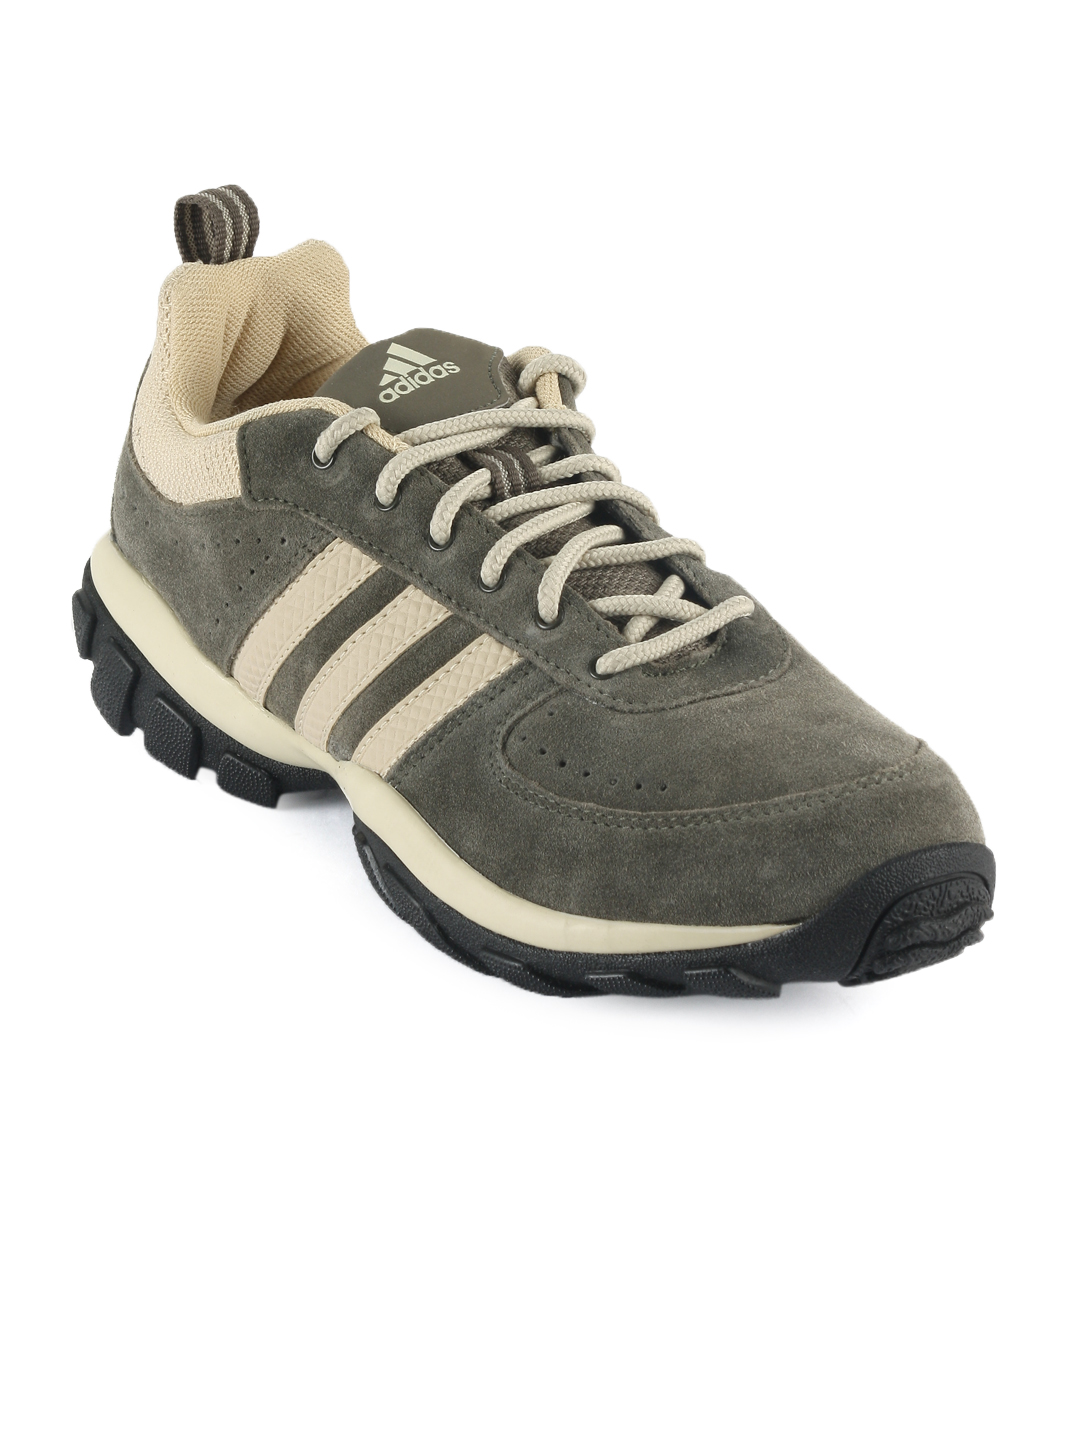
ADIDAS Men Grey Pural Desman Casual Shoes
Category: Footwear / Shoes / Casual Shoes
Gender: Men
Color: Grey
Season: Fall 2011
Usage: Casual